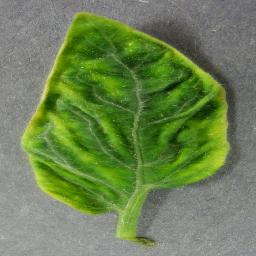
Label: Tomato___Tomato_Yellow_Leaf_Curl_Virus